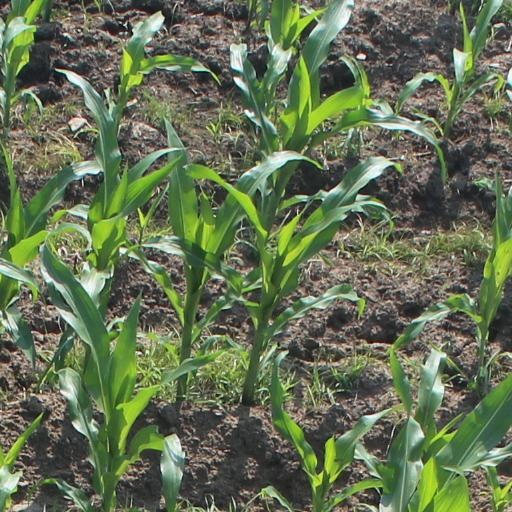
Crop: maize; corn